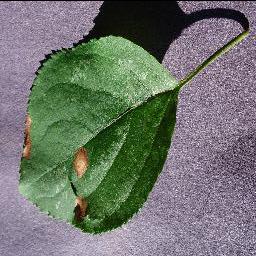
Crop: apple
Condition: black_rot